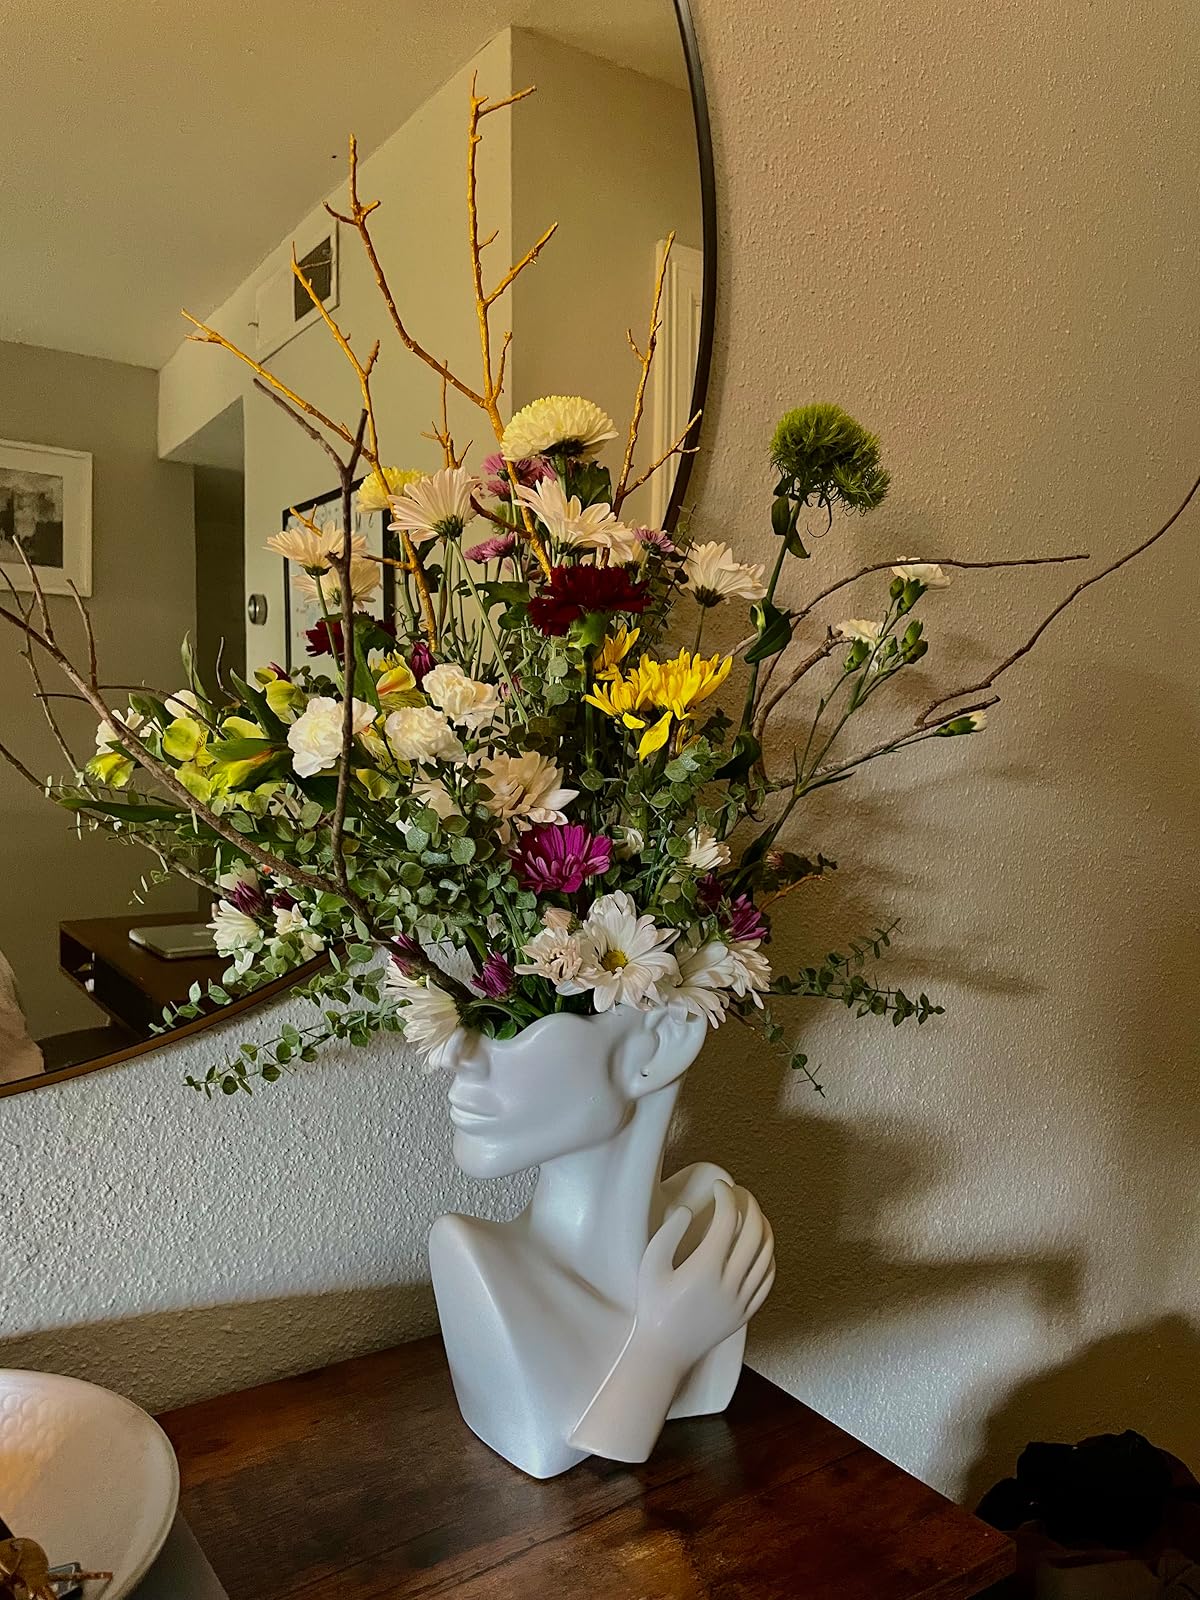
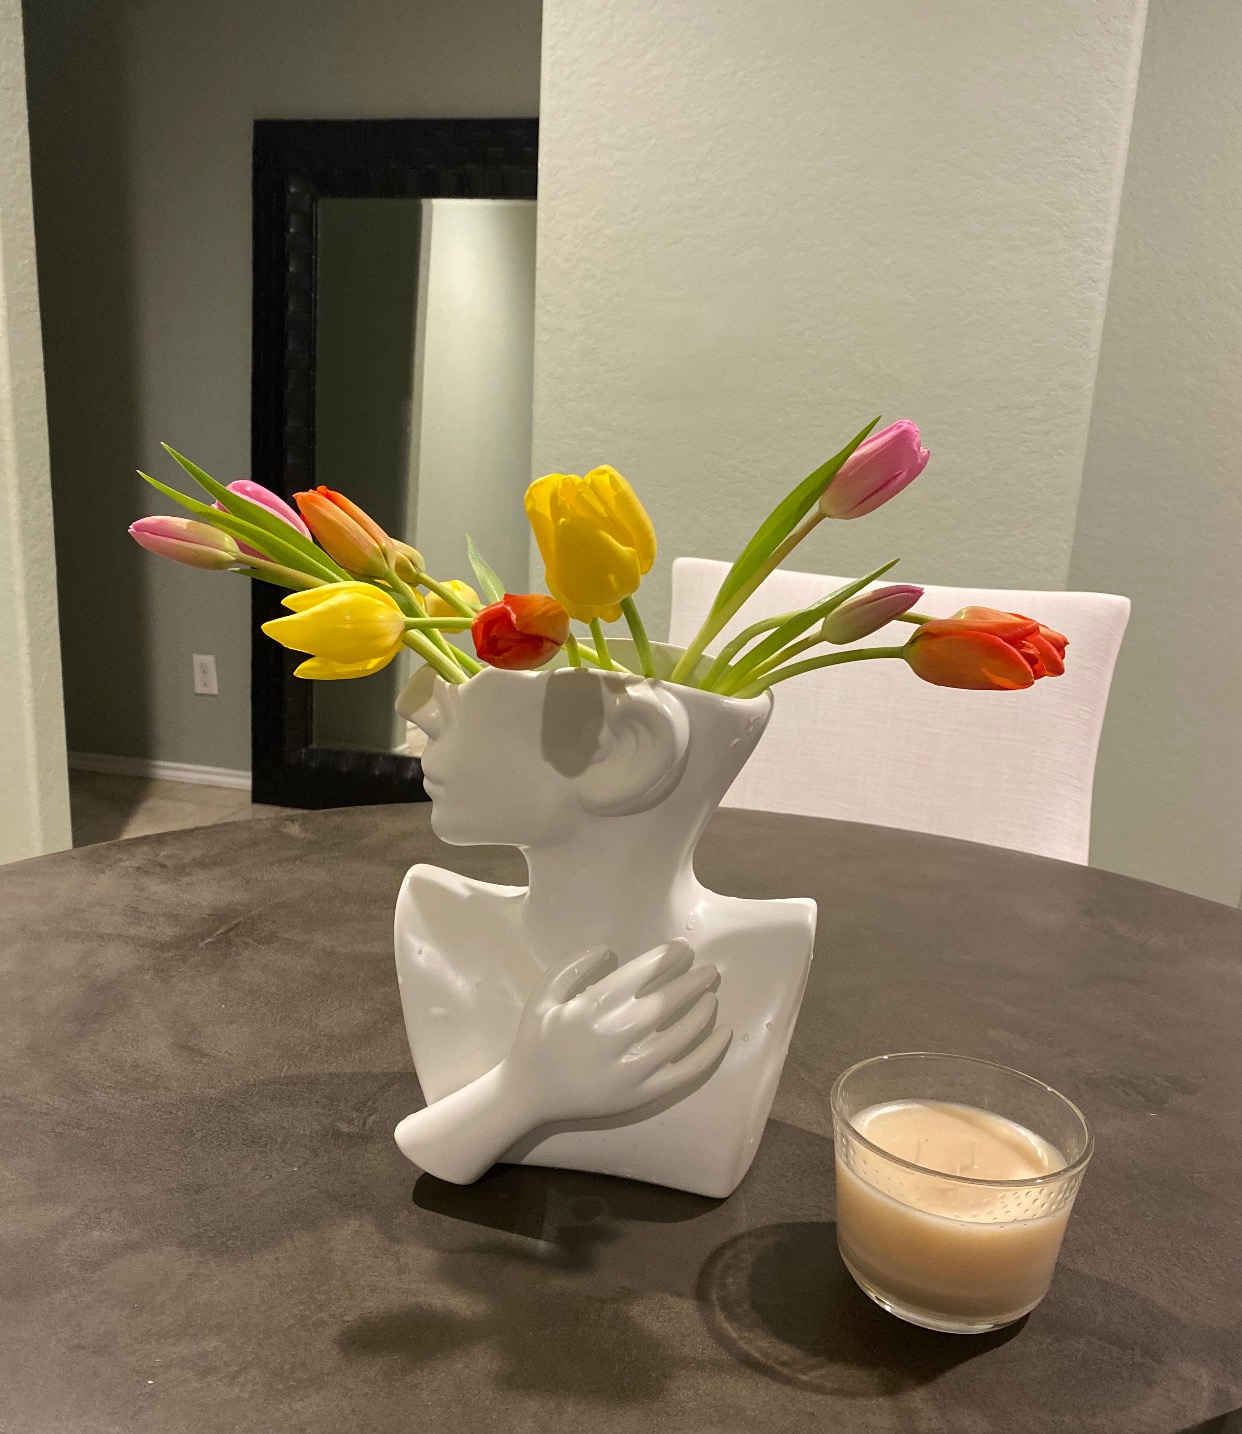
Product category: vase
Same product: yes